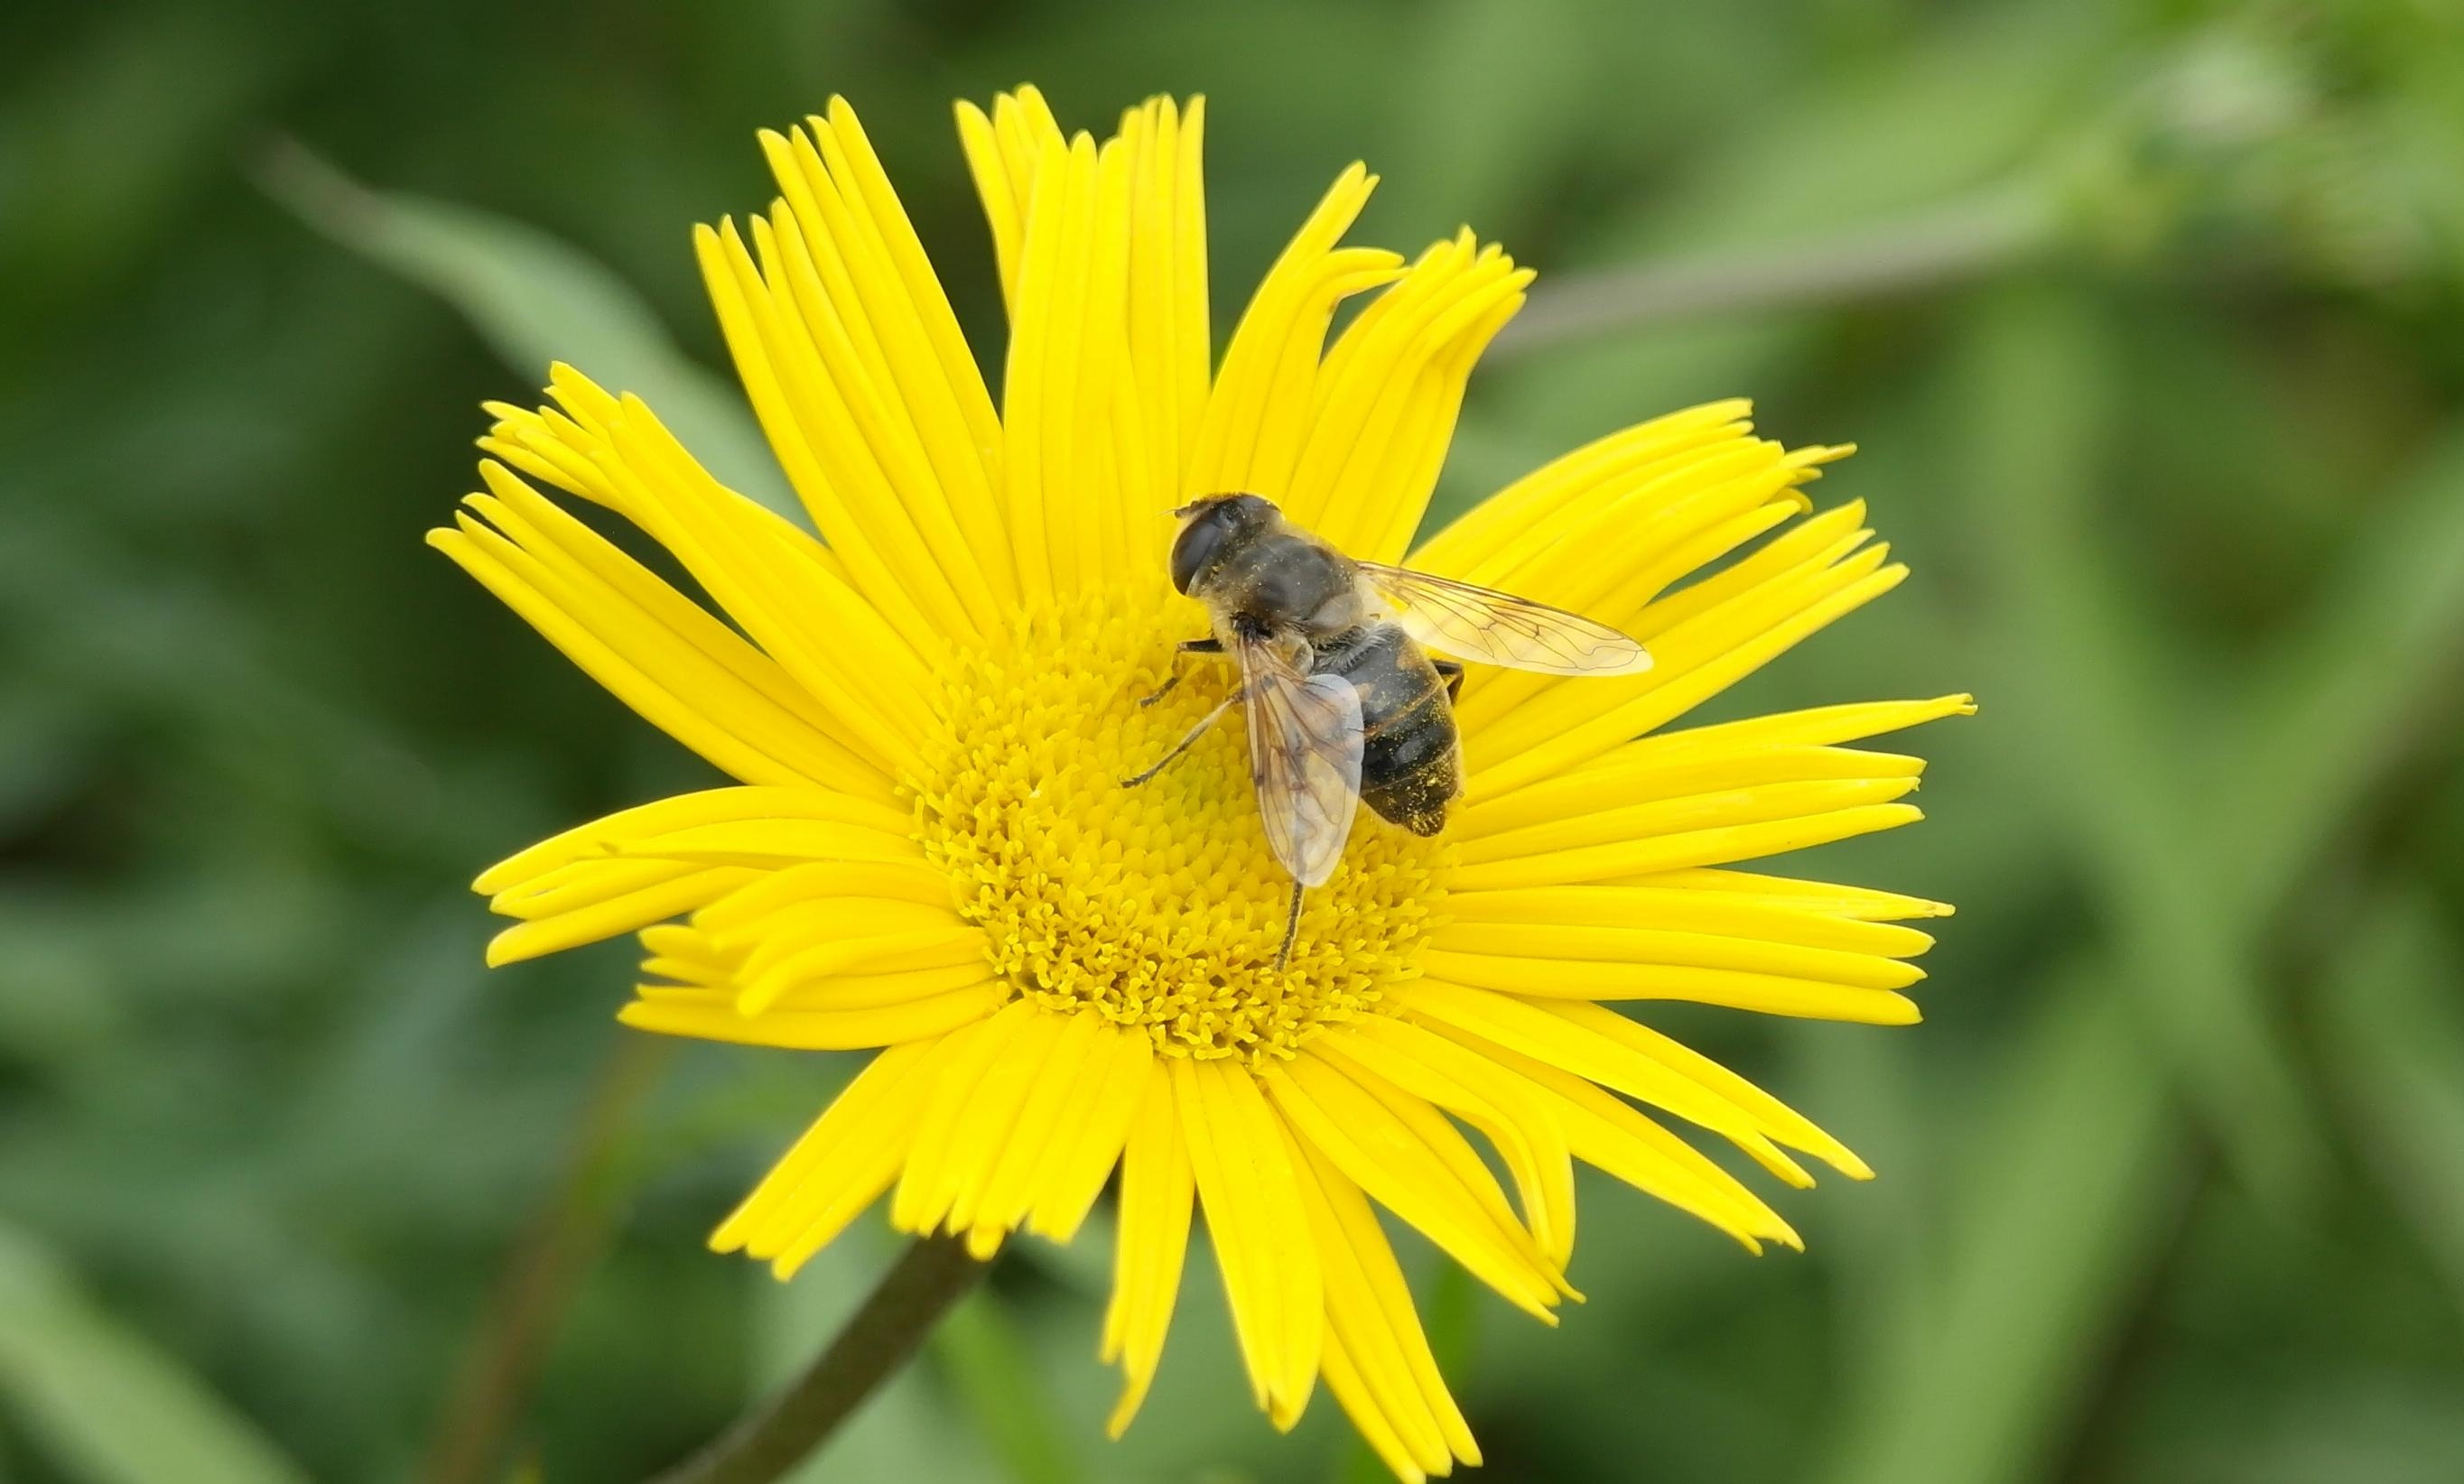
plant, meadow, flower, pollen, herb, insect, botany, yellow, flora, fauna, invertebrate, wildflower, close up, bee, bumblebee, nectar, macro photography, flowering plant, honey bee, daisy family, land plant, membrane winged insect